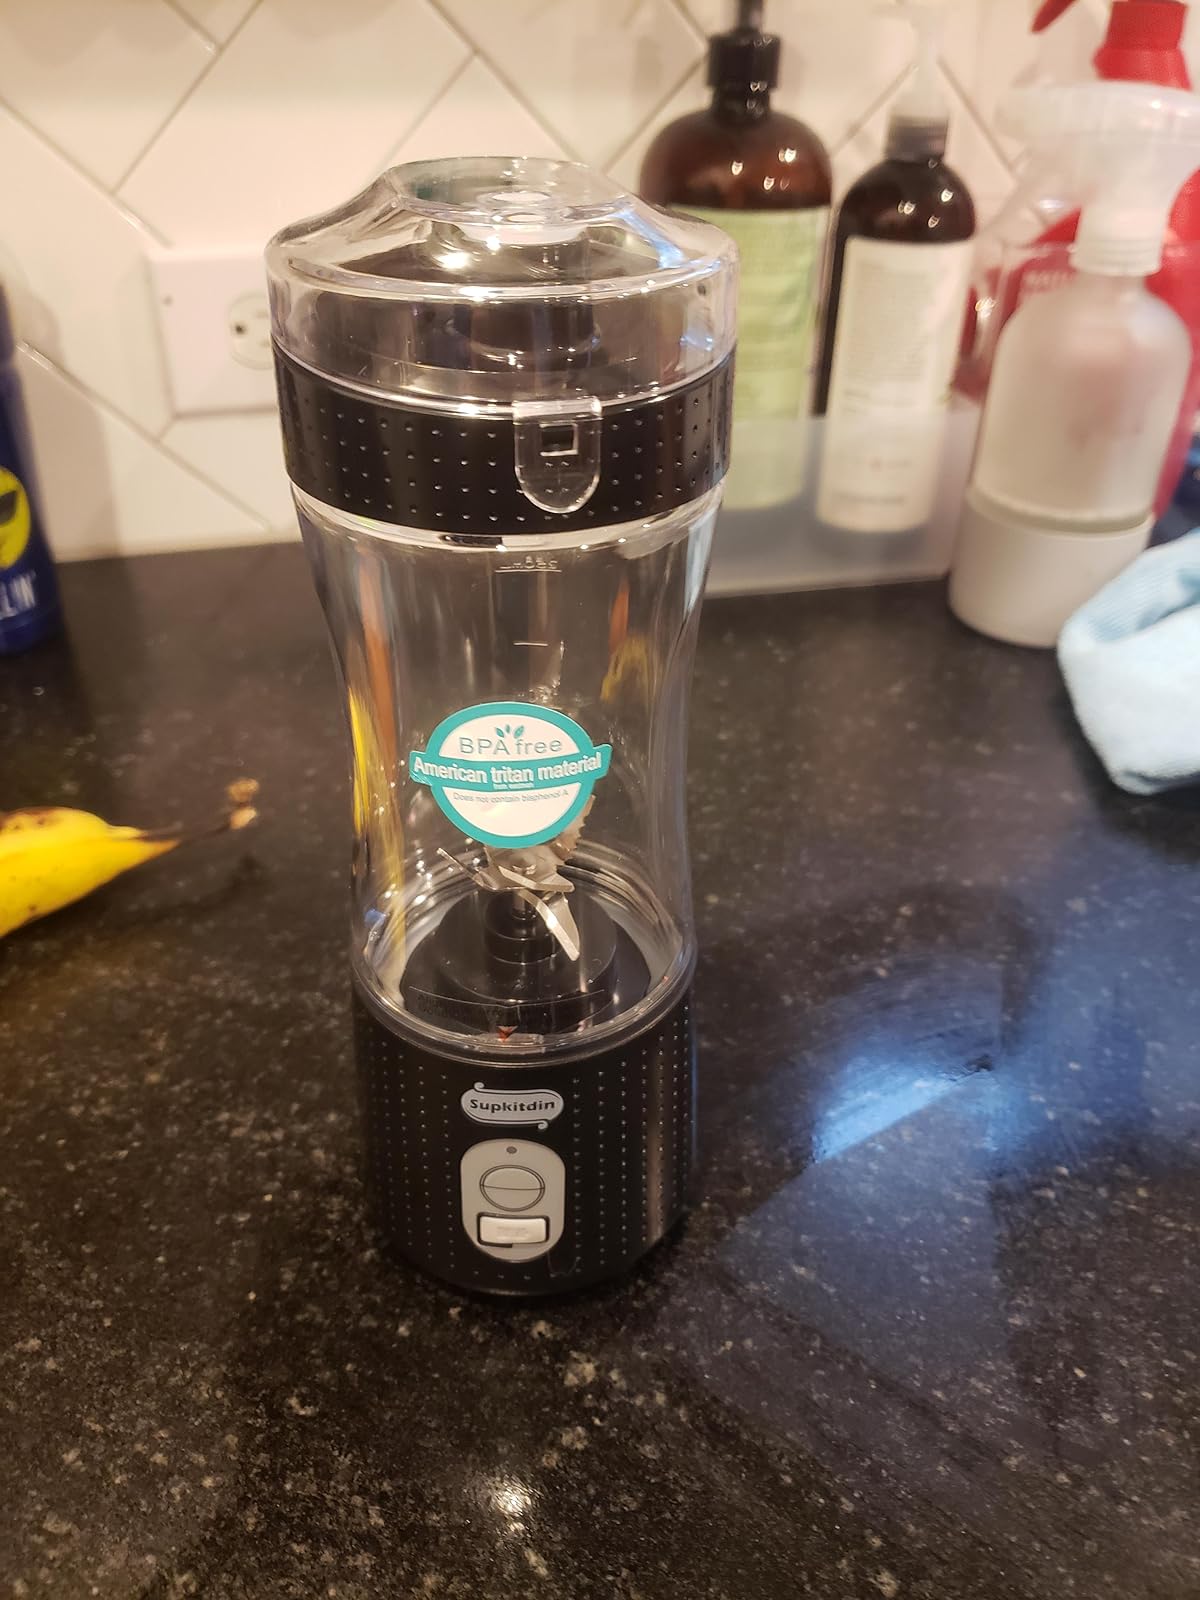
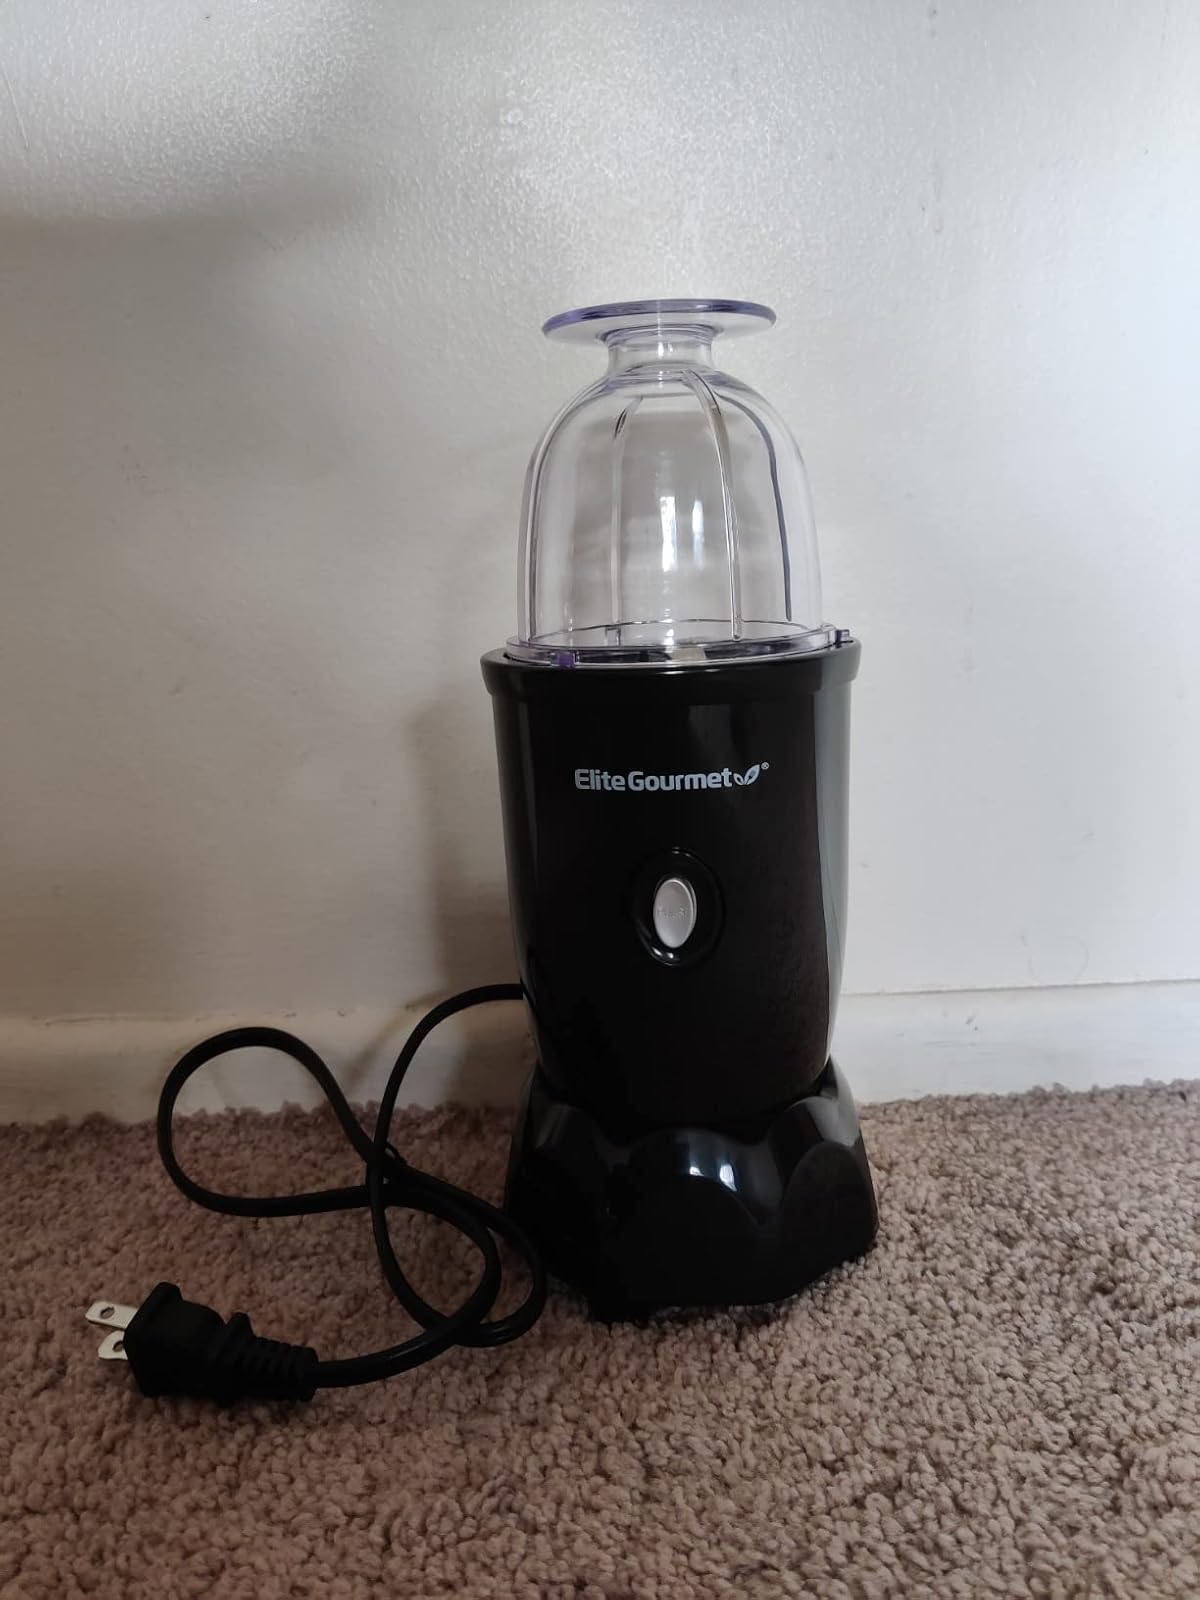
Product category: items_blender
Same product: no